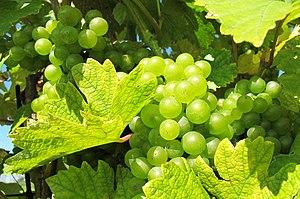
L'histoire de la viticulture en Tchéquie remonte à l'histoire romaine. Son vignoble a connu son apogée au XVIᵉ siècle et son périgée dans la première moitié du XXᵉ siècle. Malgré une replantation accélérée au début du XXIᵉ siècle, la viticulture tchèque n'a pas réussi à retrouver avant son entrée dans l'Union européenne la superficie plantée qu'elle possédait cinq siècles plus tôt. Néanmoins, la qualité de ses vins n'a pas été en reste.